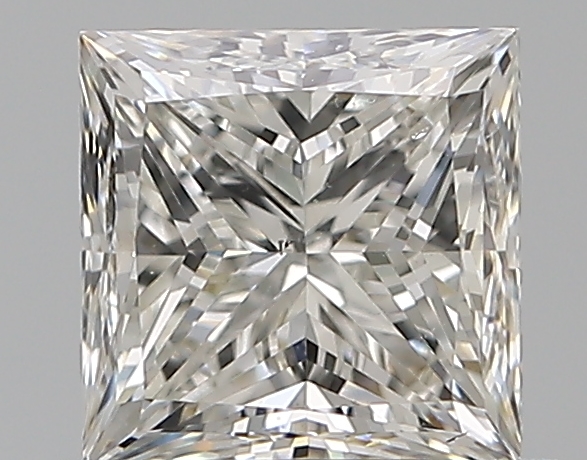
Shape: princess
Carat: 0.81
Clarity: SI1
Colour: H
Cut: VG
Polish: EX
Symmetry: VG
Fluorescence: N
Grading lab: GIA
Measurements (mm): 4.96 x 4.94 x 3.66